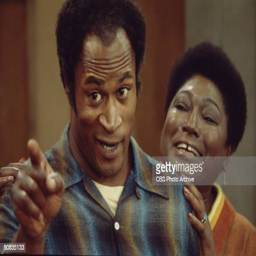
actors in a scene from the television show